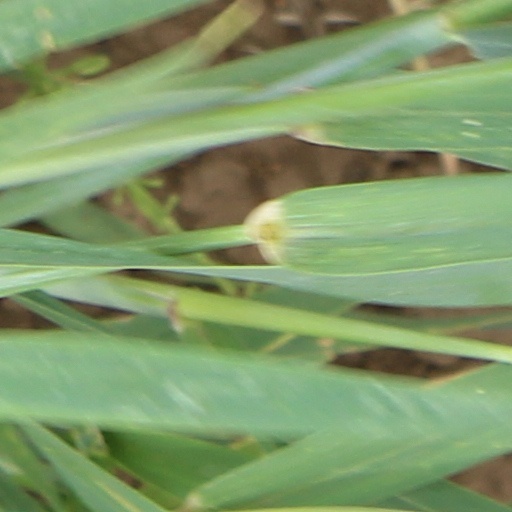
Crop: wheat